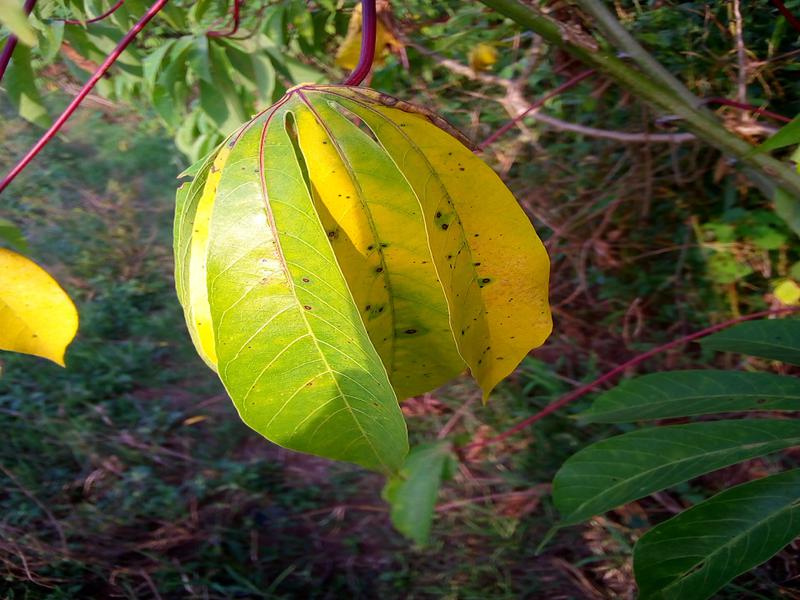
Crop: cassava
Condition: healthy